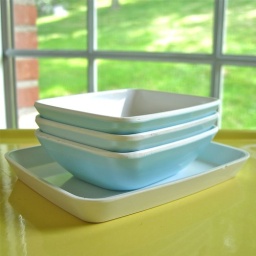
Sky blue dishware for high flying travel--once upon a time, real meals were served on air planes!